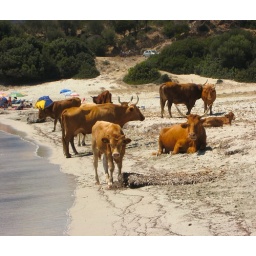
Event the cows vacation at the beach in Sardegna